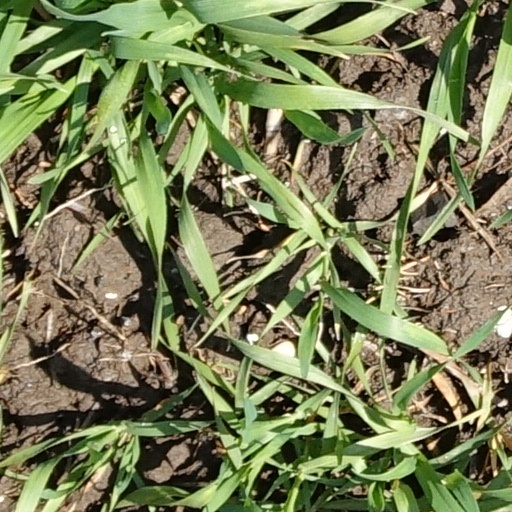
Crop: wheat